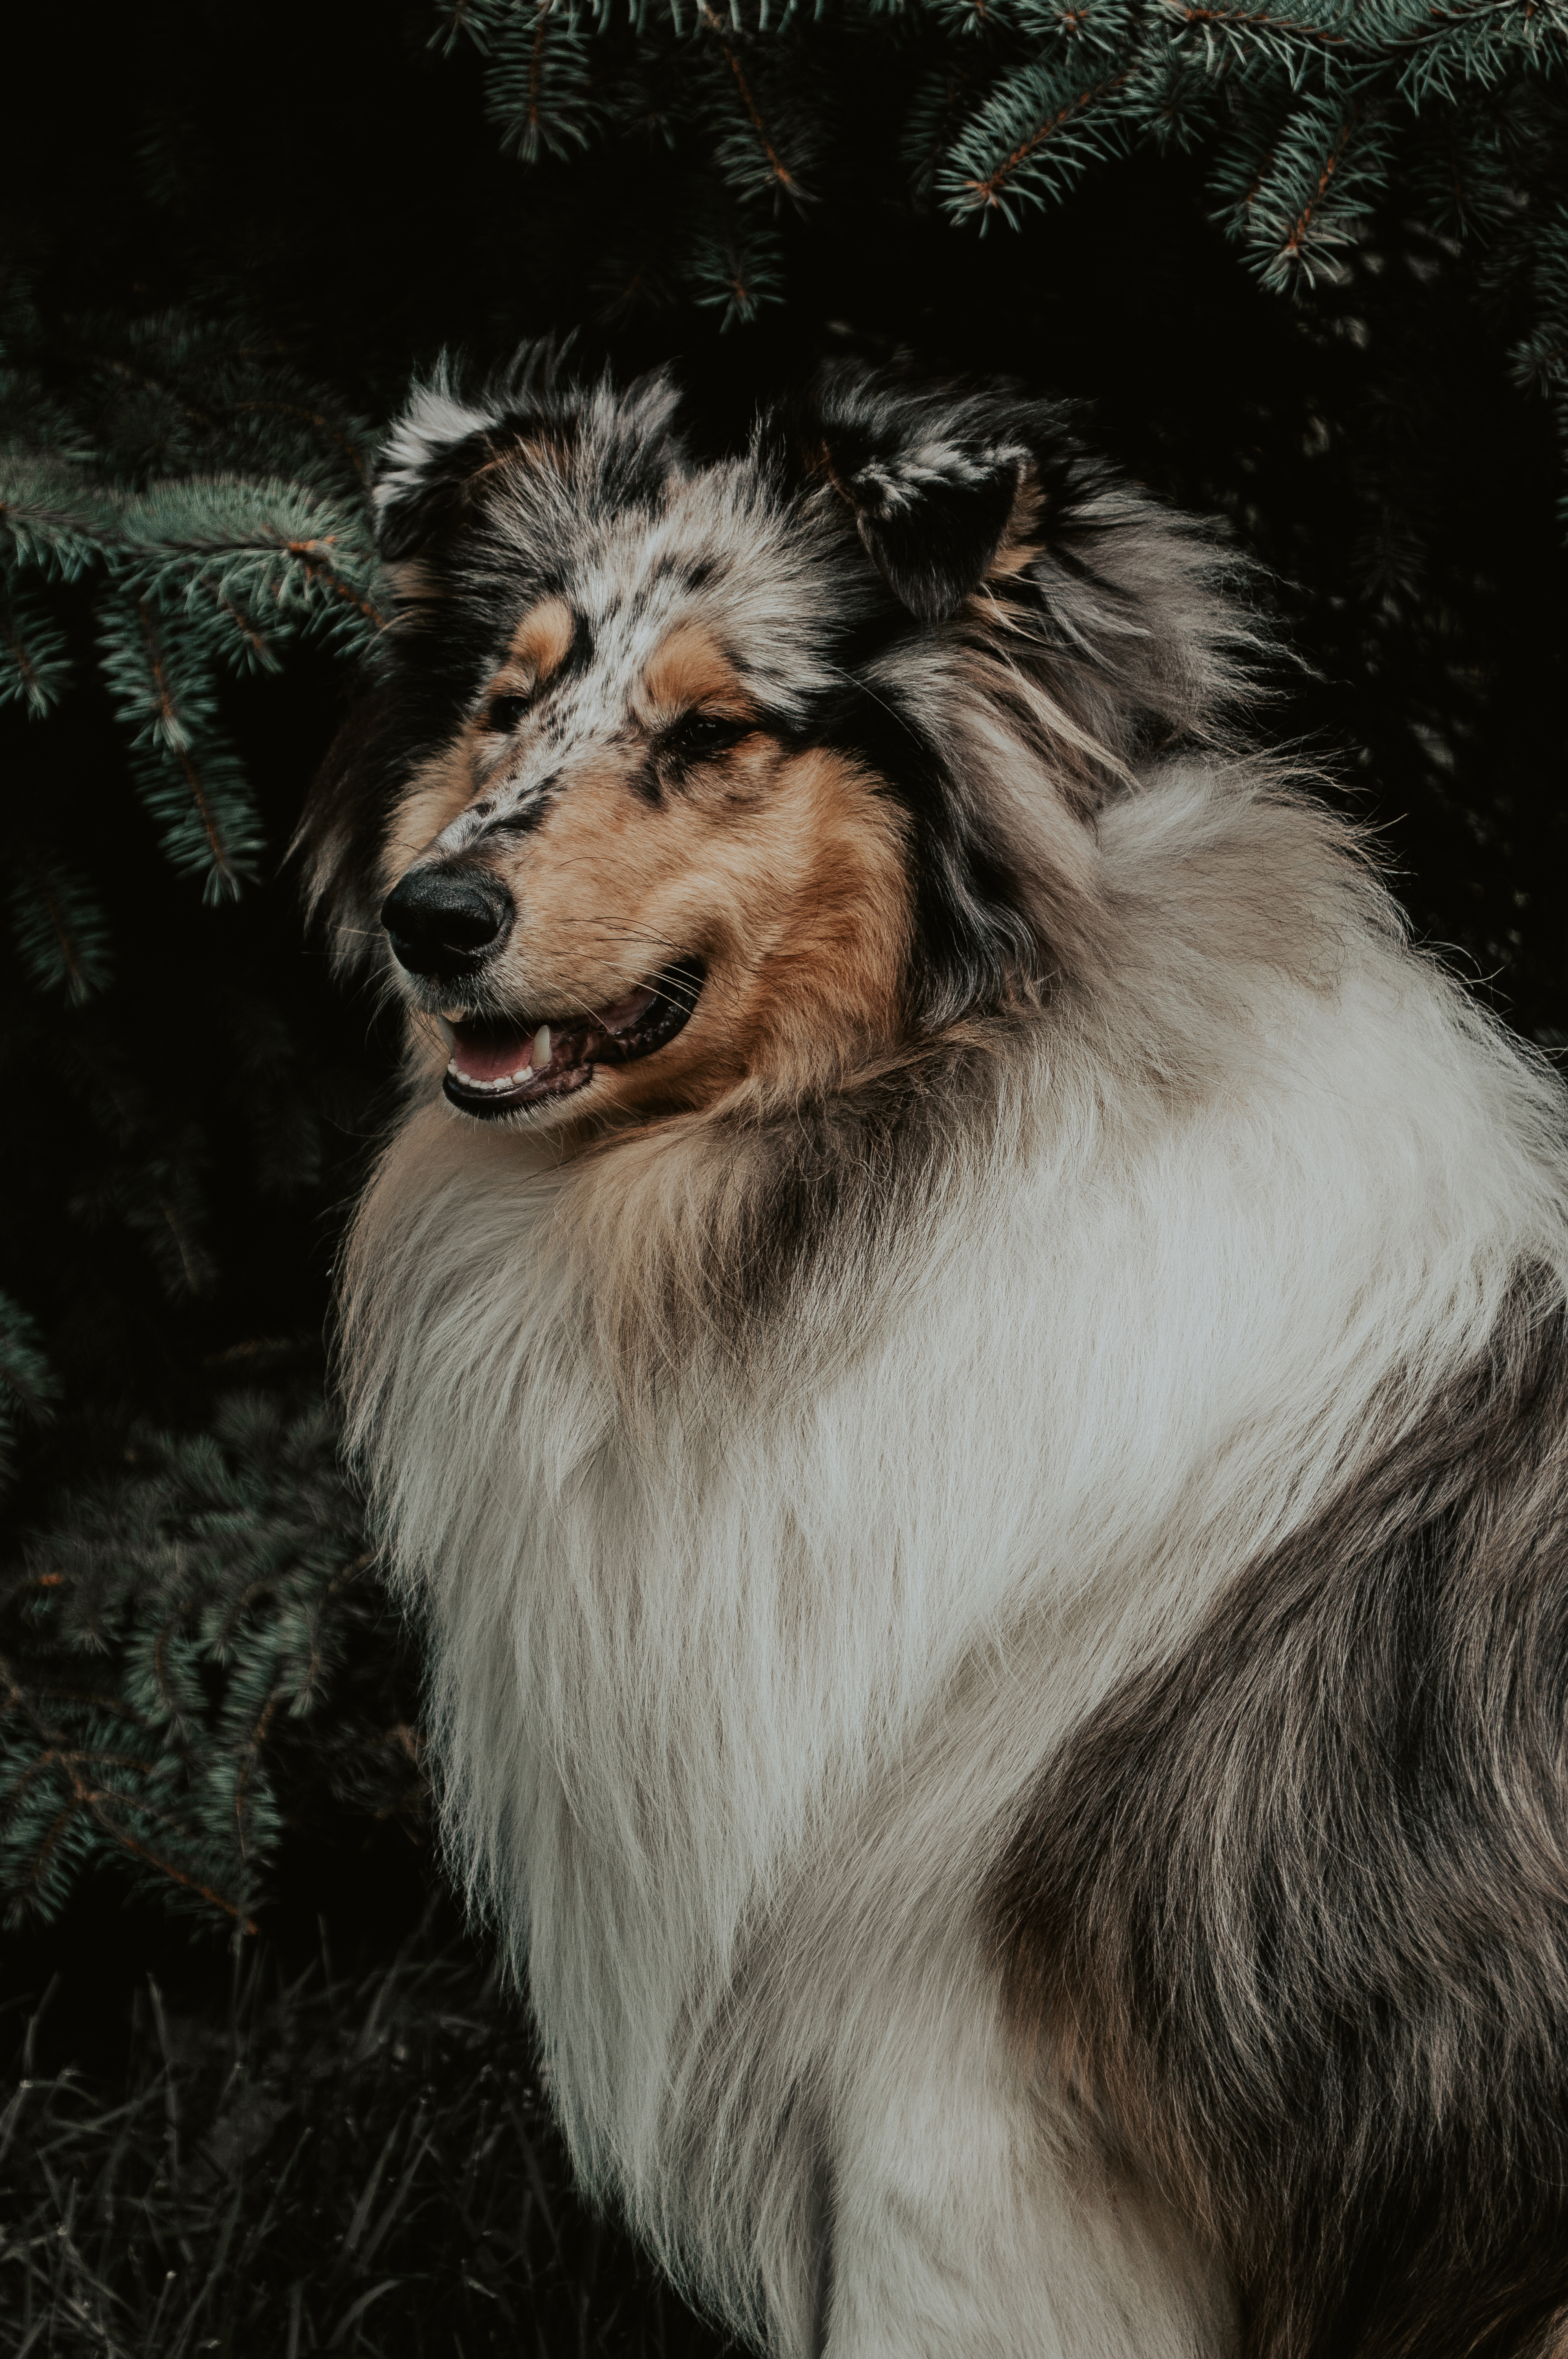
mammal, pet, pets, dog, doggy, snout, animal, animals, fun, collie, dark, darkness, wool, dog breed, scotch collie, companion dog, beautiful, vertebrate, canidae, carnivore, rough collie, australian shepherd, shetland sheepdog, herding dog